Ravensbrück concentration camp

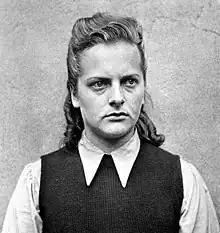
"Aufseherin" Irma Grese "the Hyena", 1945

Among the thousands executed at Ravensbrück were four members of the British World War II organization Special Operations Executive (SOE): Denise Bloch, Cecily Lefort, Lilian Rolfe and Violette Szabo. Other victims included the Roman Catholic nun Élise Rivet, Élisabeth de Rothschild (the only member of the Rothschild family to die in the Holocaust), Russian Orthodox nun St. Maria Skobtsova, the 25-year-old French Princess Anne de Bauffremont-Courtenay, Milena Jesenská, lover of Franz Kafka, and Olga Benário, wife of the Brazilian Communist leader Luís Carlos Prestes. The largest single group of women executed at the camp were 200 young Polish members of the Home Army. A number of lesbians were imprisoned and murdered at the camp, including Henny Schermann and Mary Pünjer.